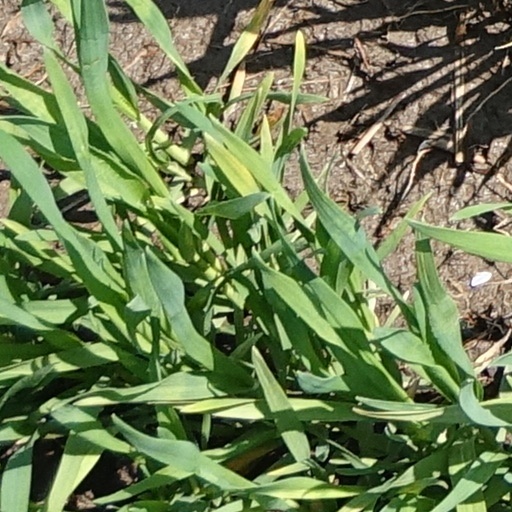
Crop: wheat